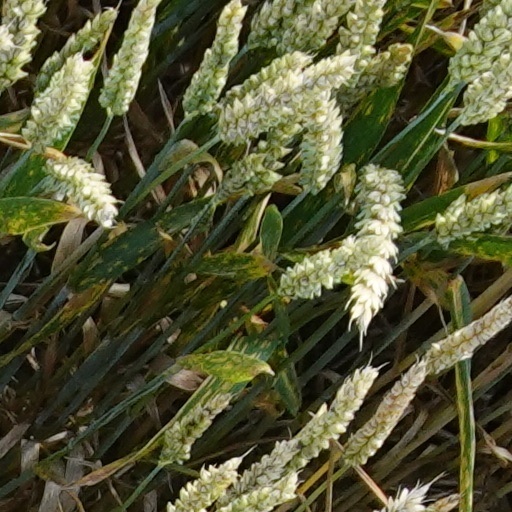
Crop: wheat